José Hoebee

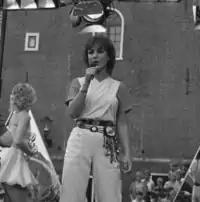
Hoebee at Nederland Muziekland, 17 August 1983

Twelve of her singles (among them a #1 hit and duets) entered the record charts; twelve in the Netherlands and five in Flanders. Hoebee was the first female singer who had #1 hits on the Dutch Top 40 as a member of a group (Luv') and as a solo artist. Diana Ross (of the Supremes), Yvonne Keeley (of the Star Sisters), Melanie C (of the Spice Girls), Sita (of K-Otic) and Beyoncé (of Destiny's Child) later established the same record in the hit parade.